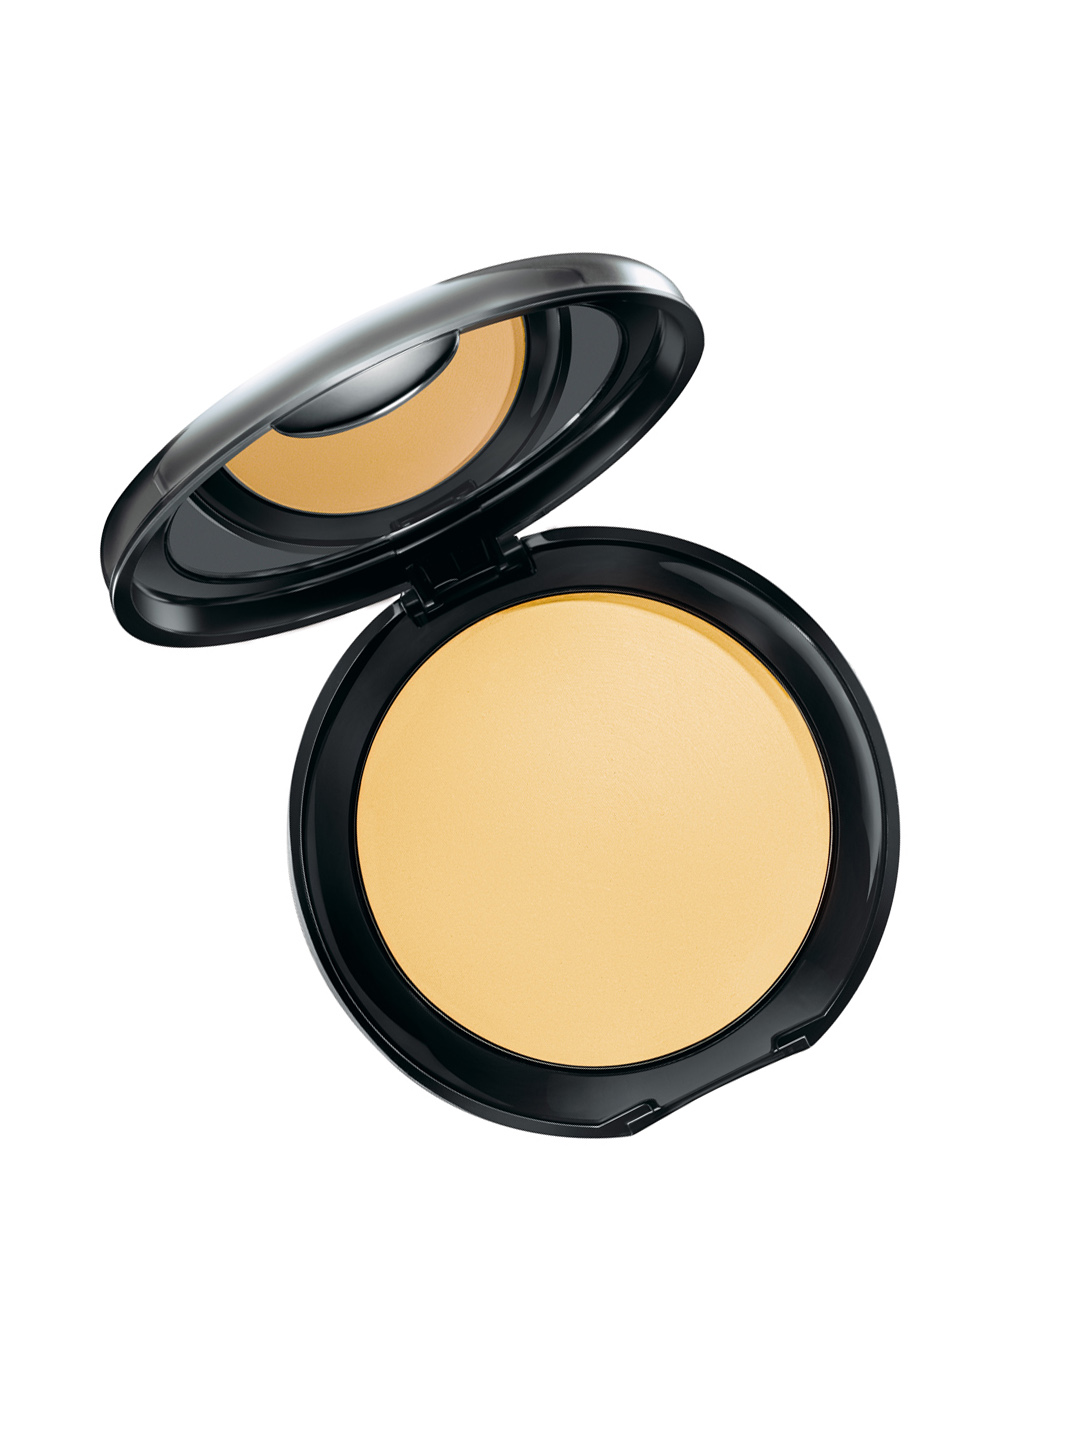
Lakme Absolute White Intense Ivory Fair Wet & Dry Compact 01
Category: Personal Care / Makeup / Compact
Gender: Women
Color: Skin
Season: Summer 2019
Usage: Casual